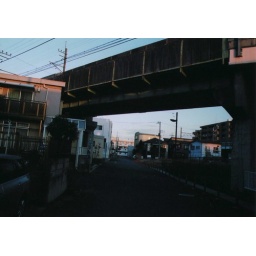
sunset over the neighborhood. The house had built very close to the train railroad, Nishi Urawa, Saitama, Japan